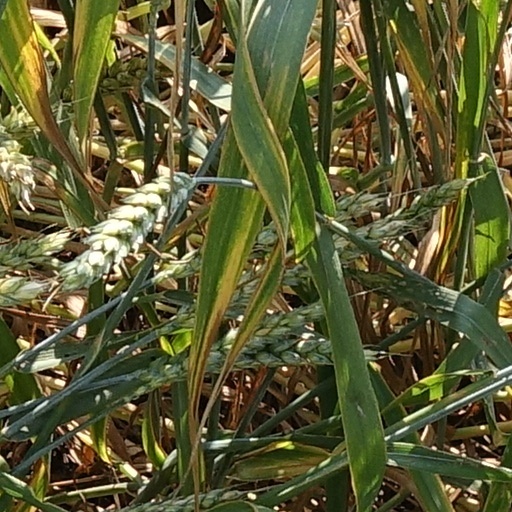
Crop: wheat